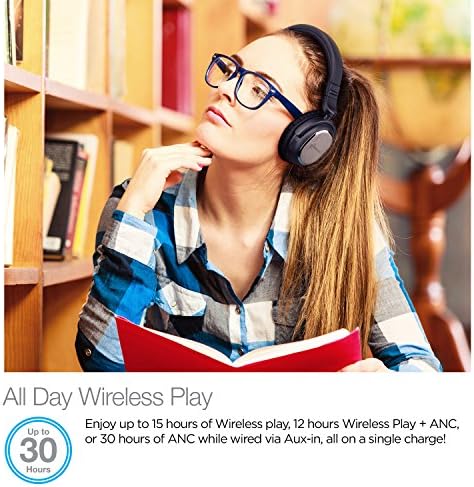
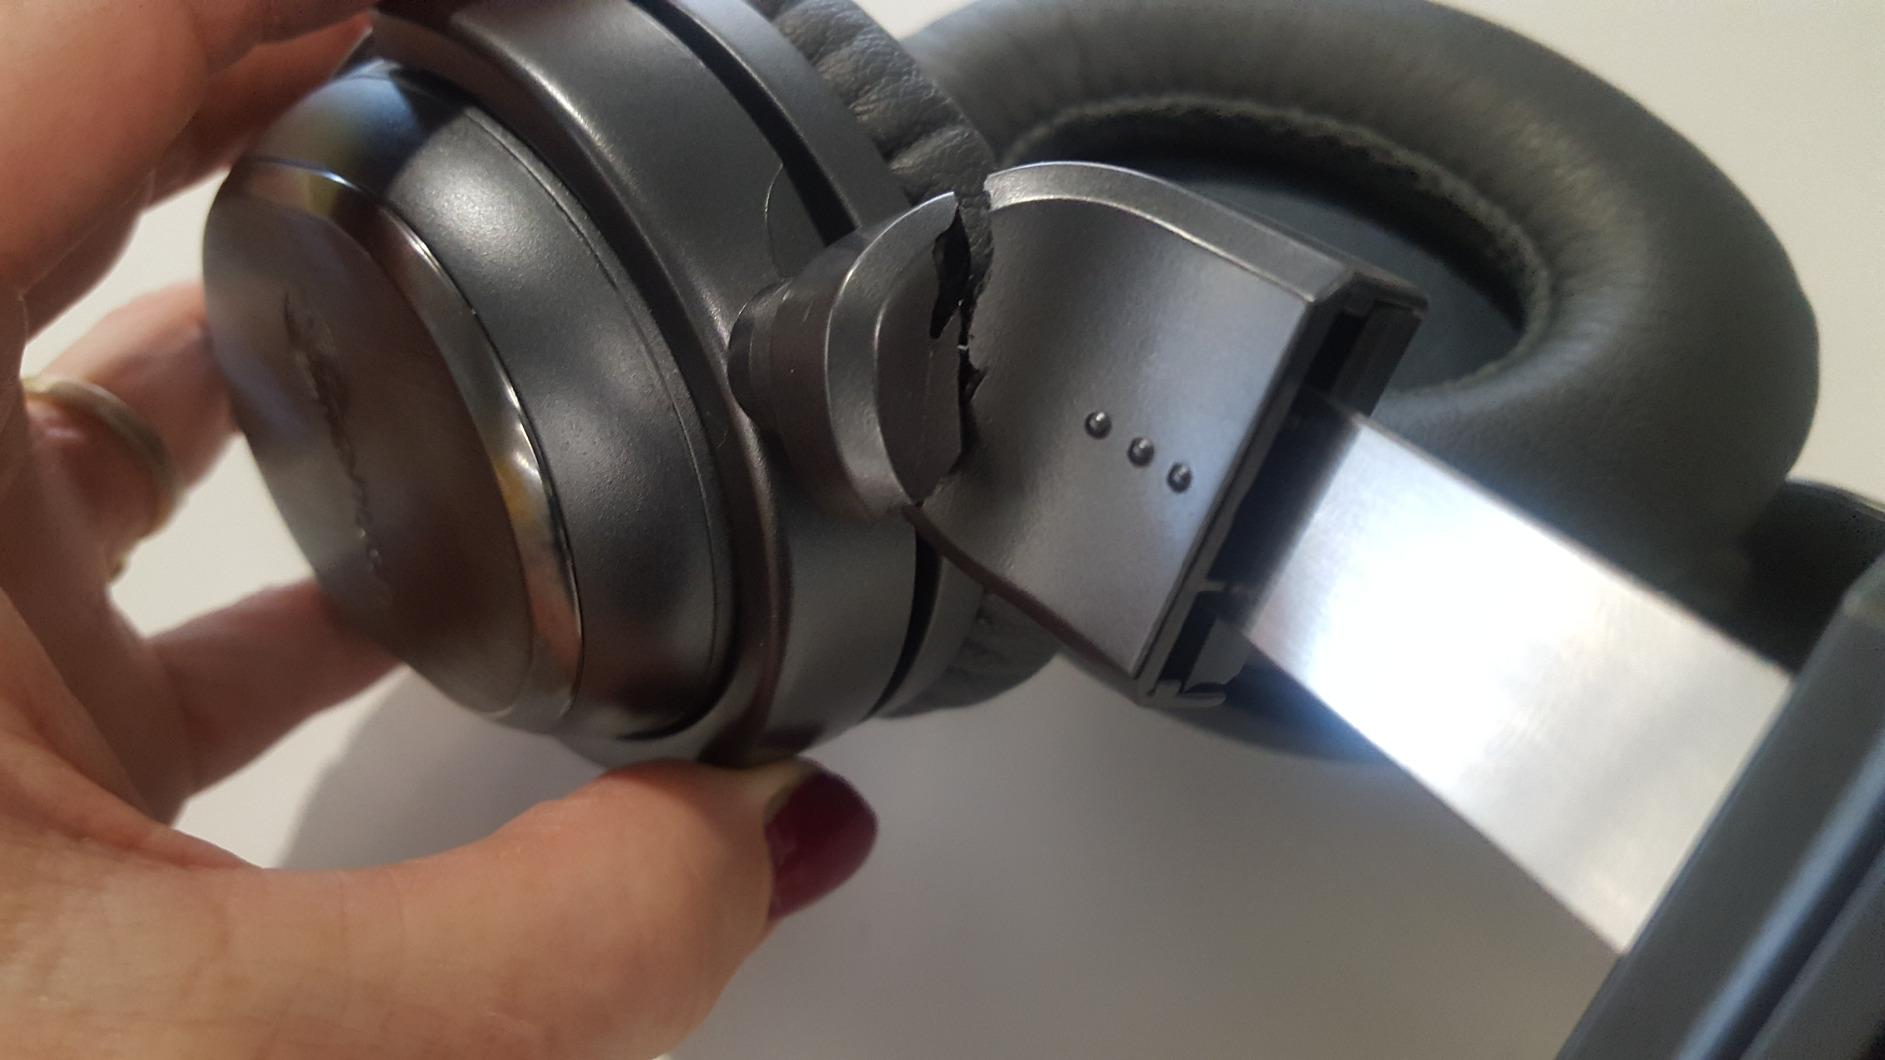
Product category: headphones
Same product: yes